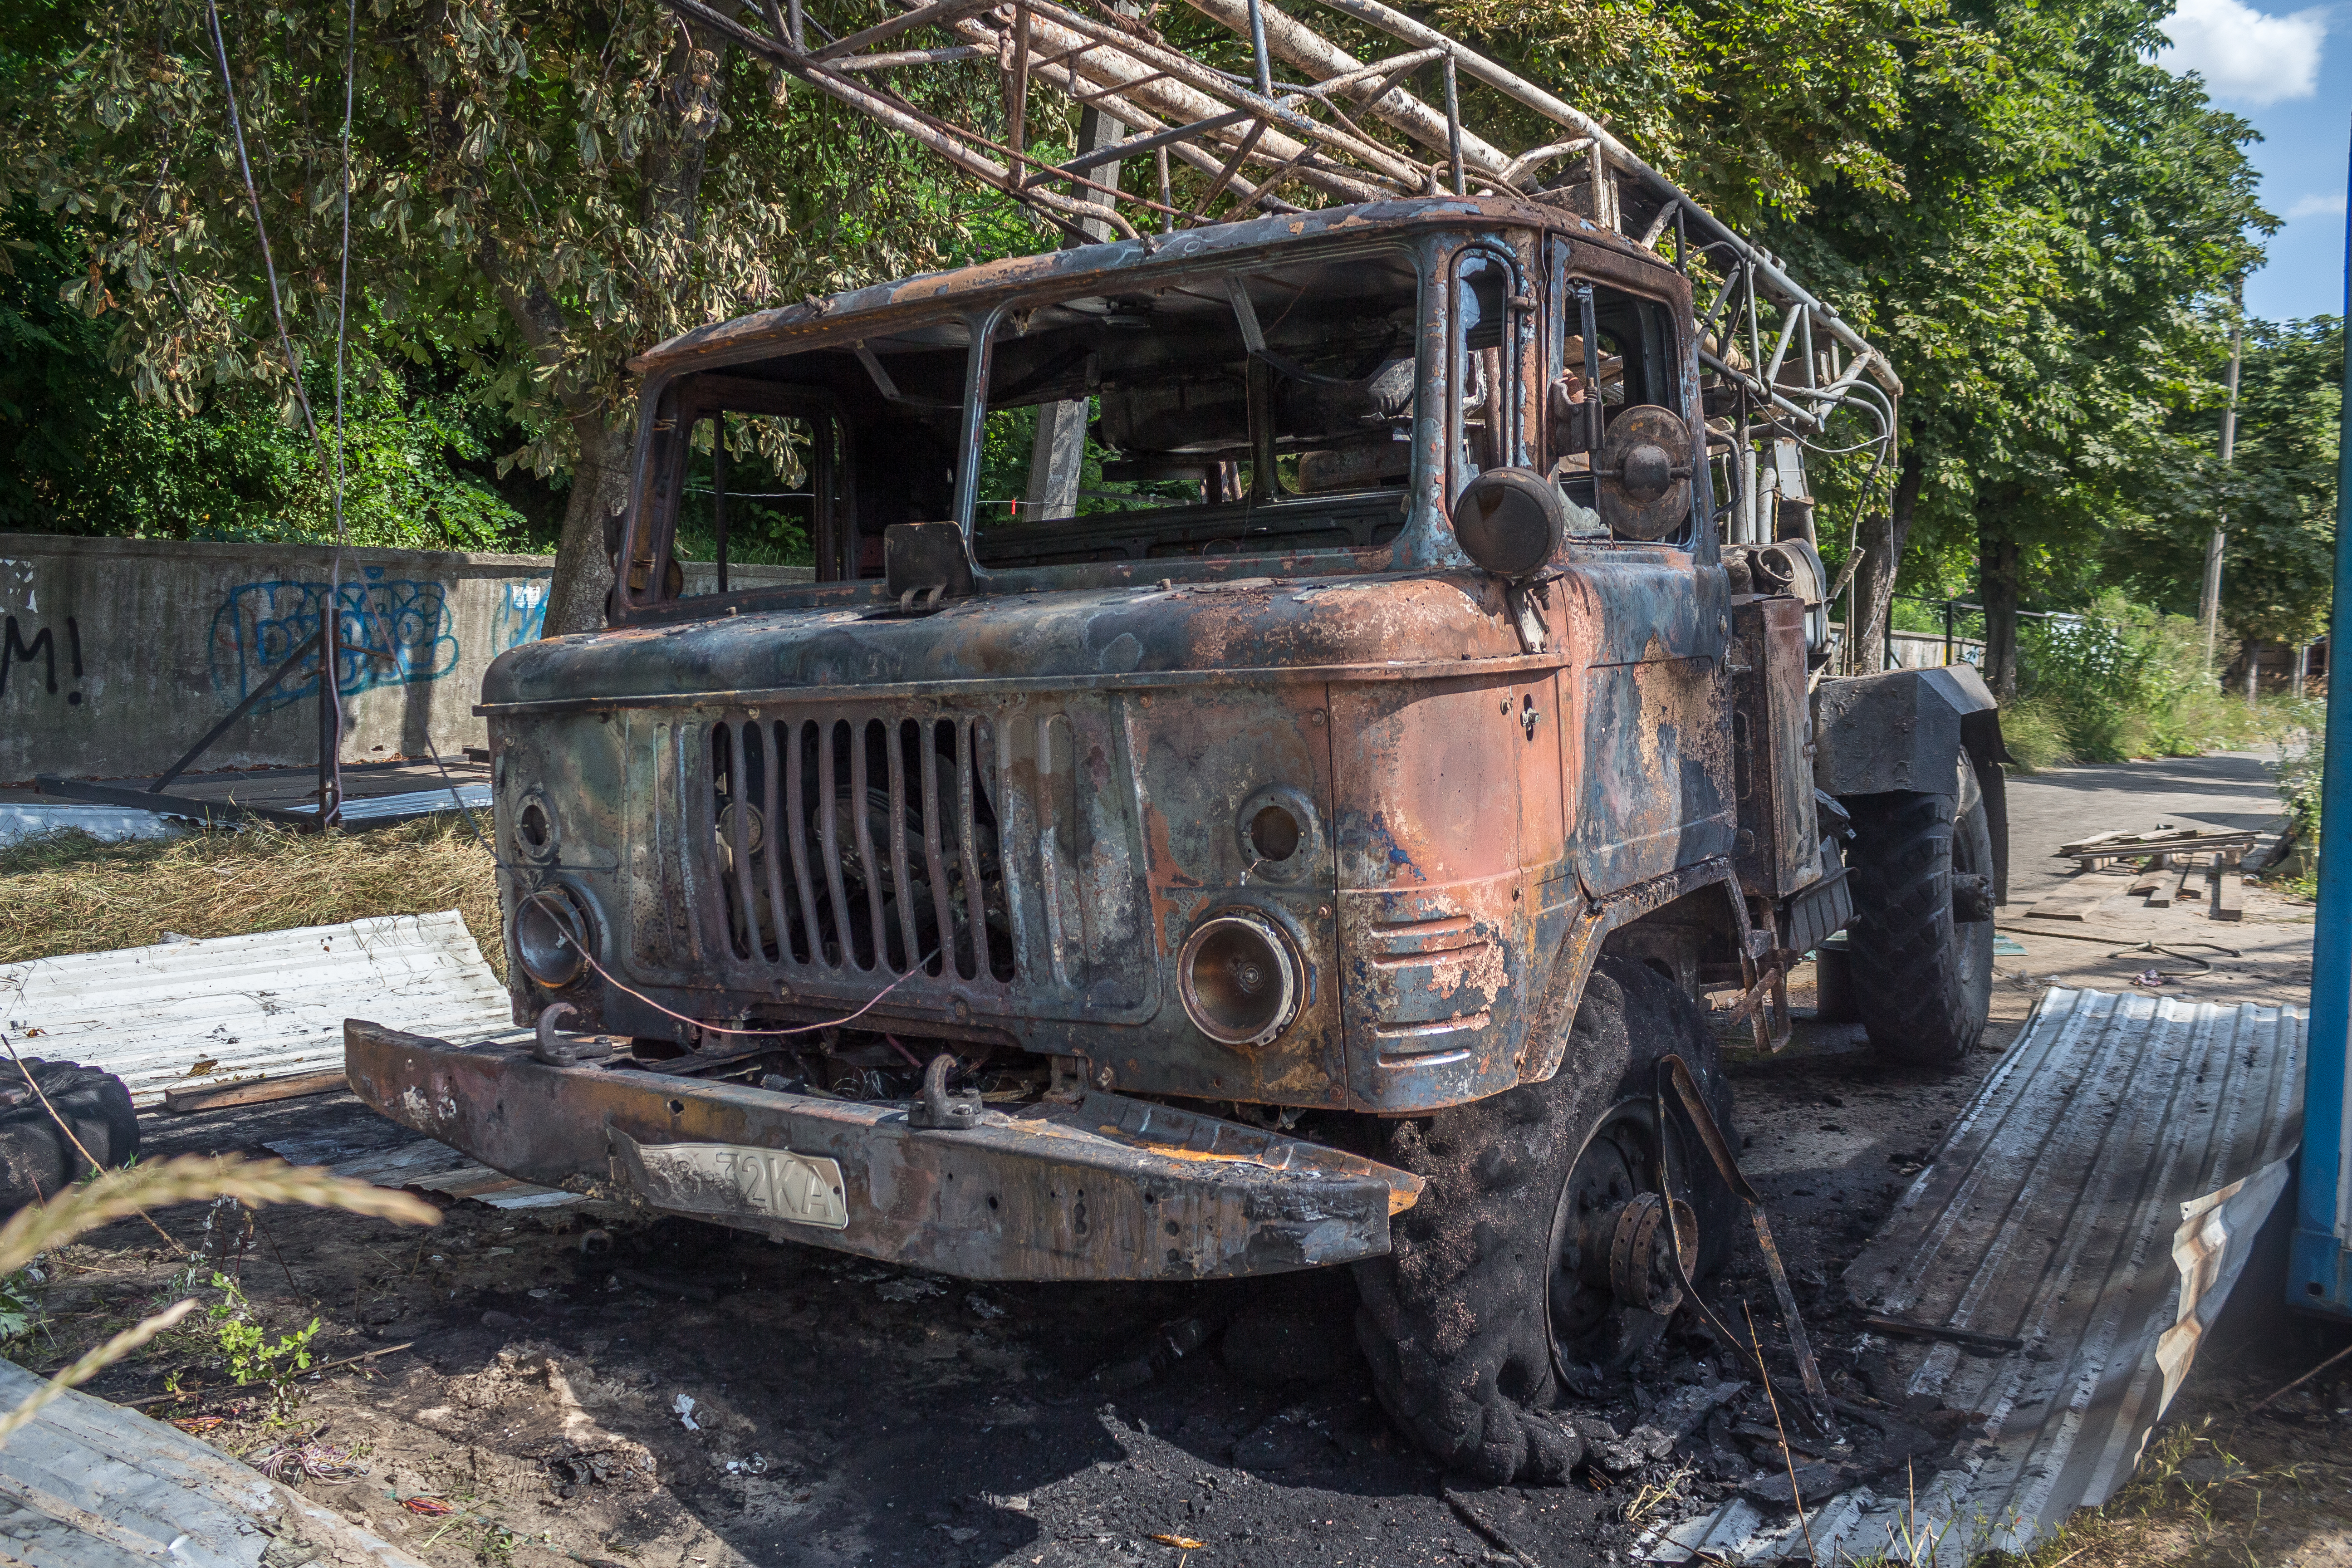
industrial, truck, fire, burnt, tire, wheel, vehicle, plant, automotive tire, motor vehicle, wood, tree, automotive exterior, tread, cloud, automotive lighting, fender, bumper, gas, automotive wheel system, landscape, car, auto part, forest, vehicle registration plate, headlamp, commercial vehicle, trunk, metal, machine, soil, street light, scrap, grille, jungle, classic, rust, sky, public utility, transport, woodland